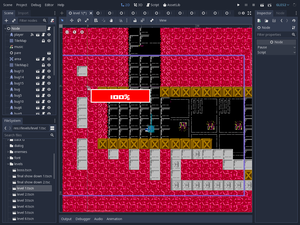
Godot est un moteur de jeu multiplateforme, c'est-à-dire un logiciel permettant de créer des jeux vidéo qui est compatible avec différents systèmes d'exploitation. Il comporte entre autres un moteur 2D, un moteur 3D, un moteur physique, un gestionnaire d'animations, et des langages de script pour programmer des comportements. Il est depuis janvier 2014 ouvert au public et disponible sous licence MIT, ce qui fait de lui un logiciel libre. En plus des nombreux contributeurs bénévoles qui participent au projet, quelques développeurs rémunérés par don mensuel y travaillent à temps plein.